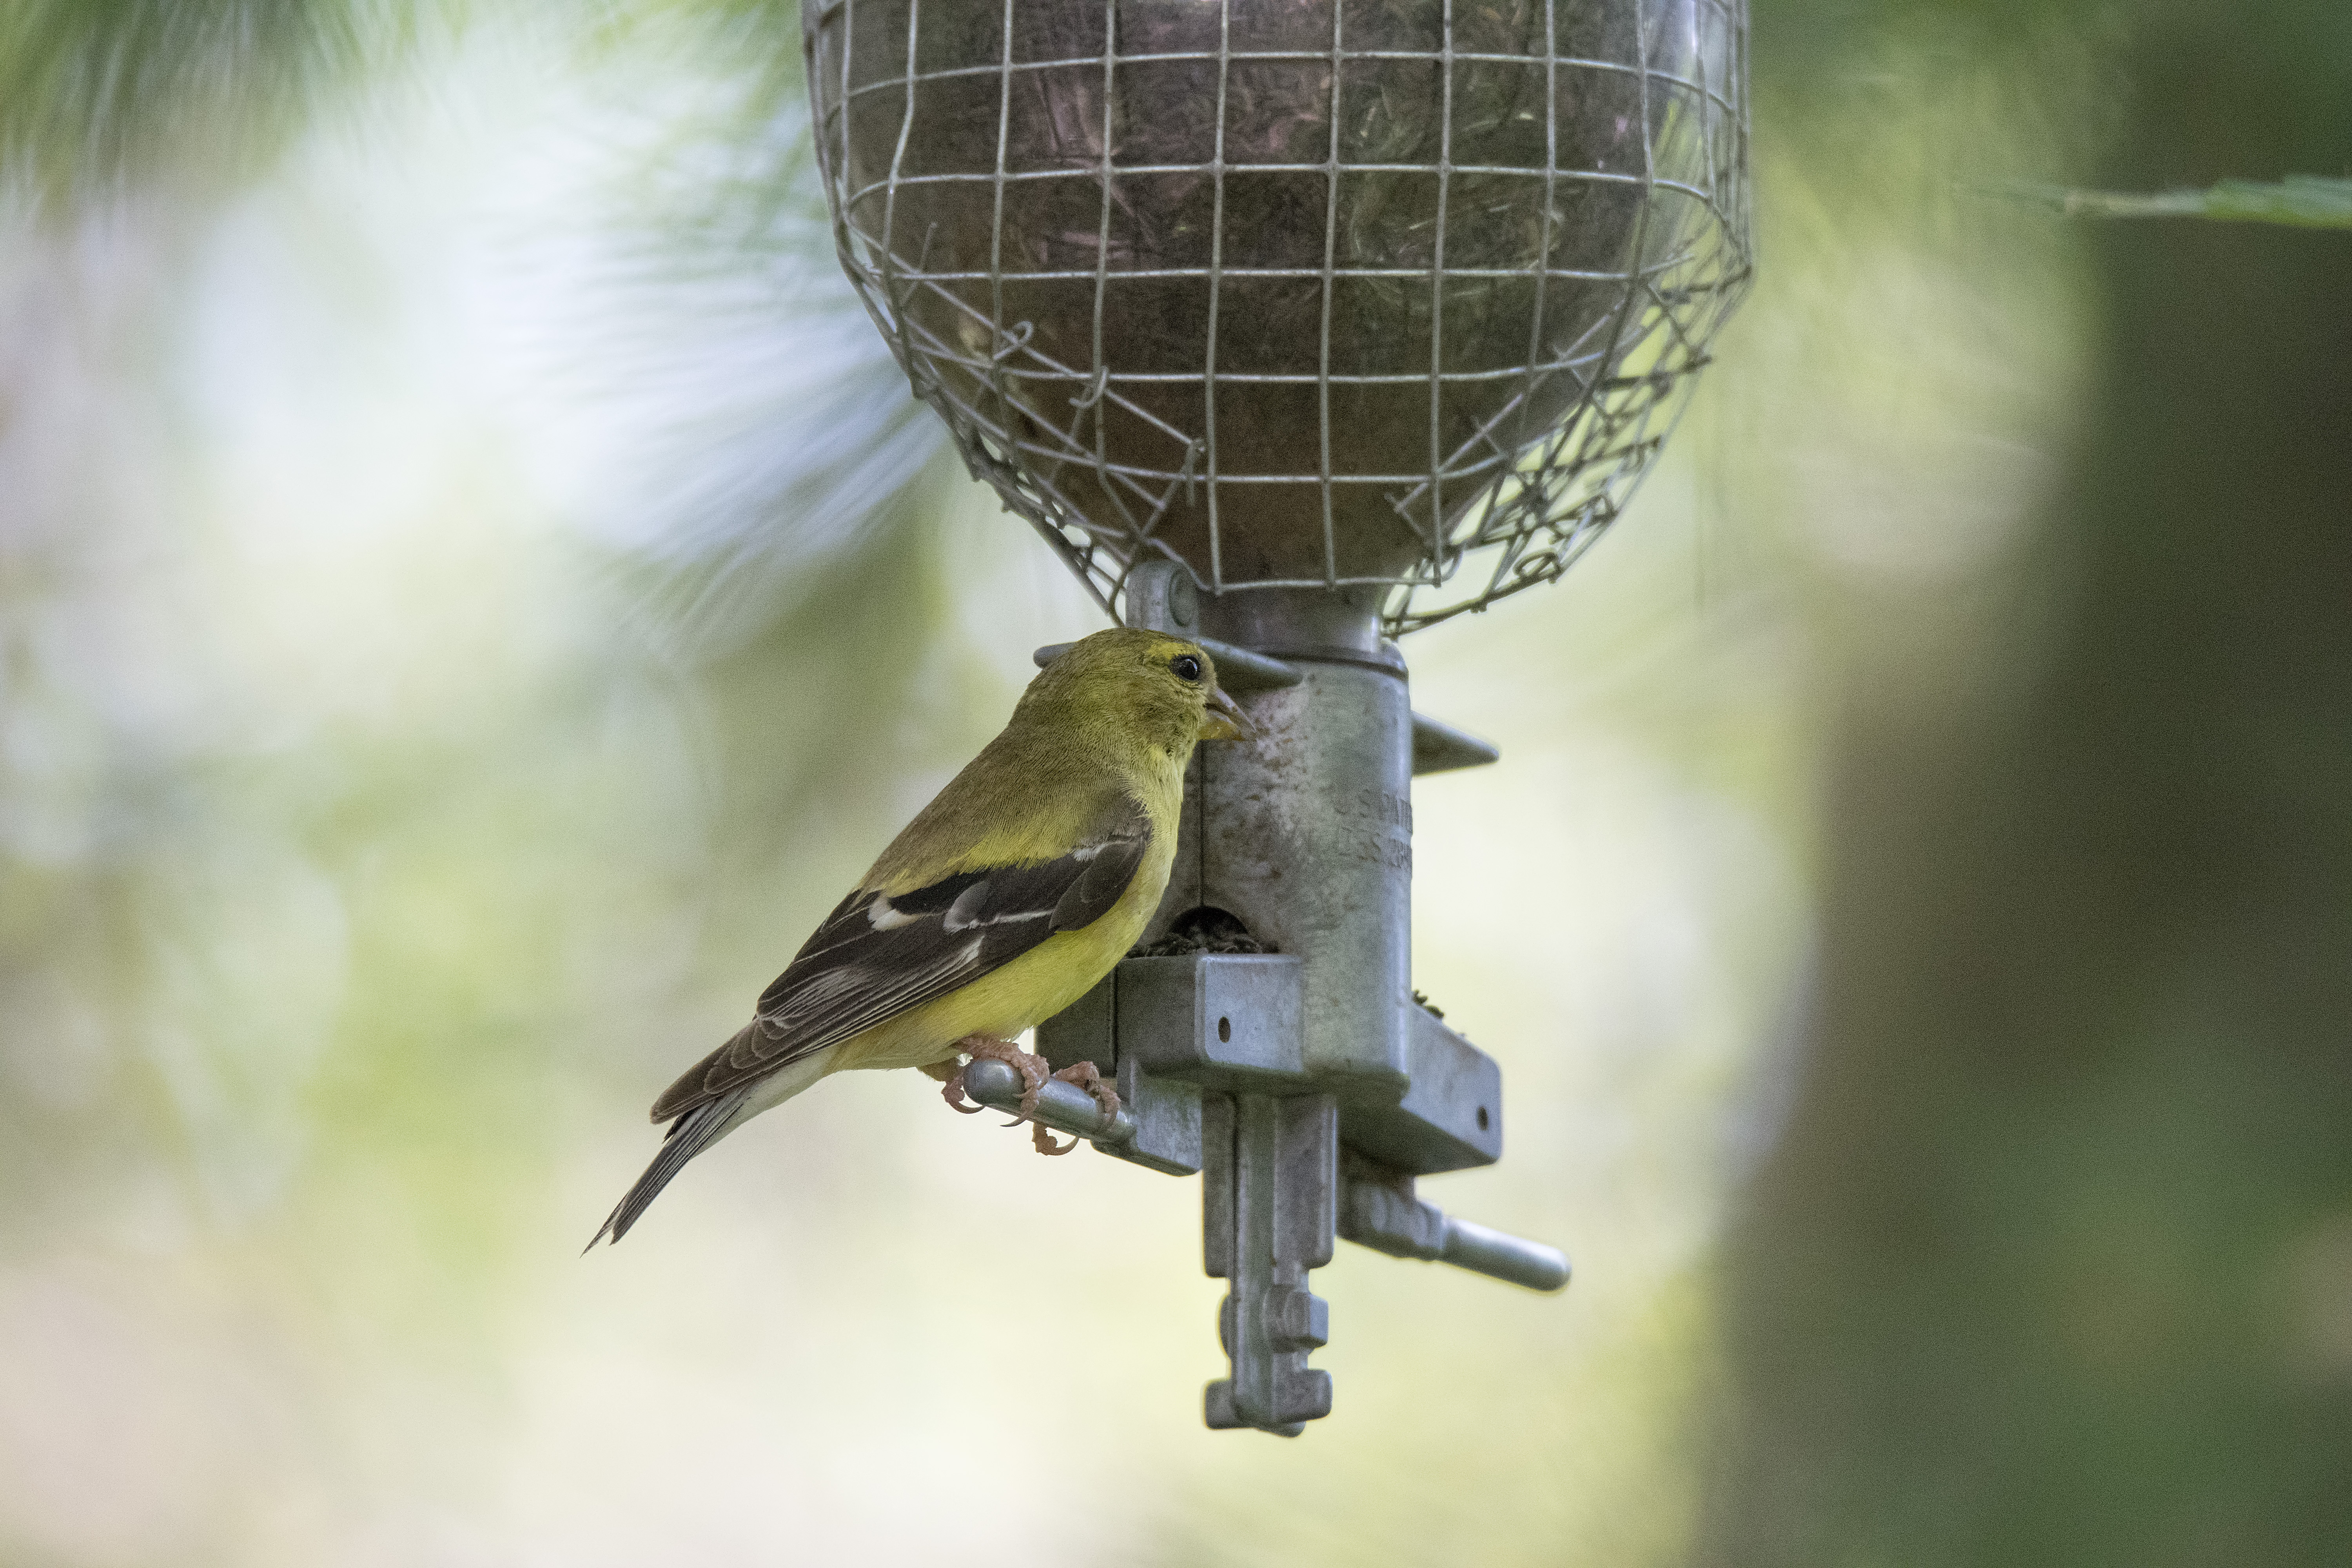
nature, branch, bird, wing, wildlife, green, fauna, american, canada, vertebrate, jaune, quebec, goldfinch, sherbrooke, oiseau, chardonneret, macro photography, perching bird